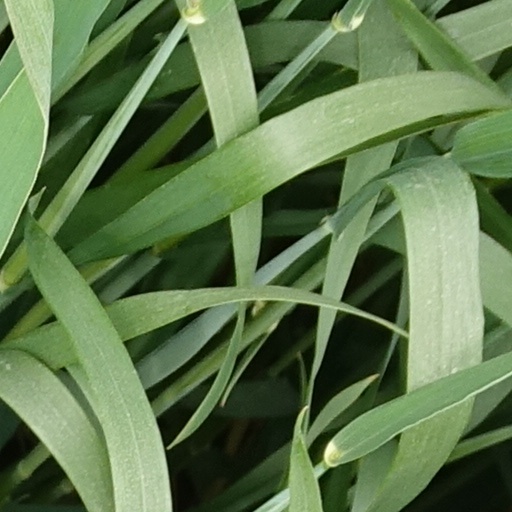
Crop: wheat